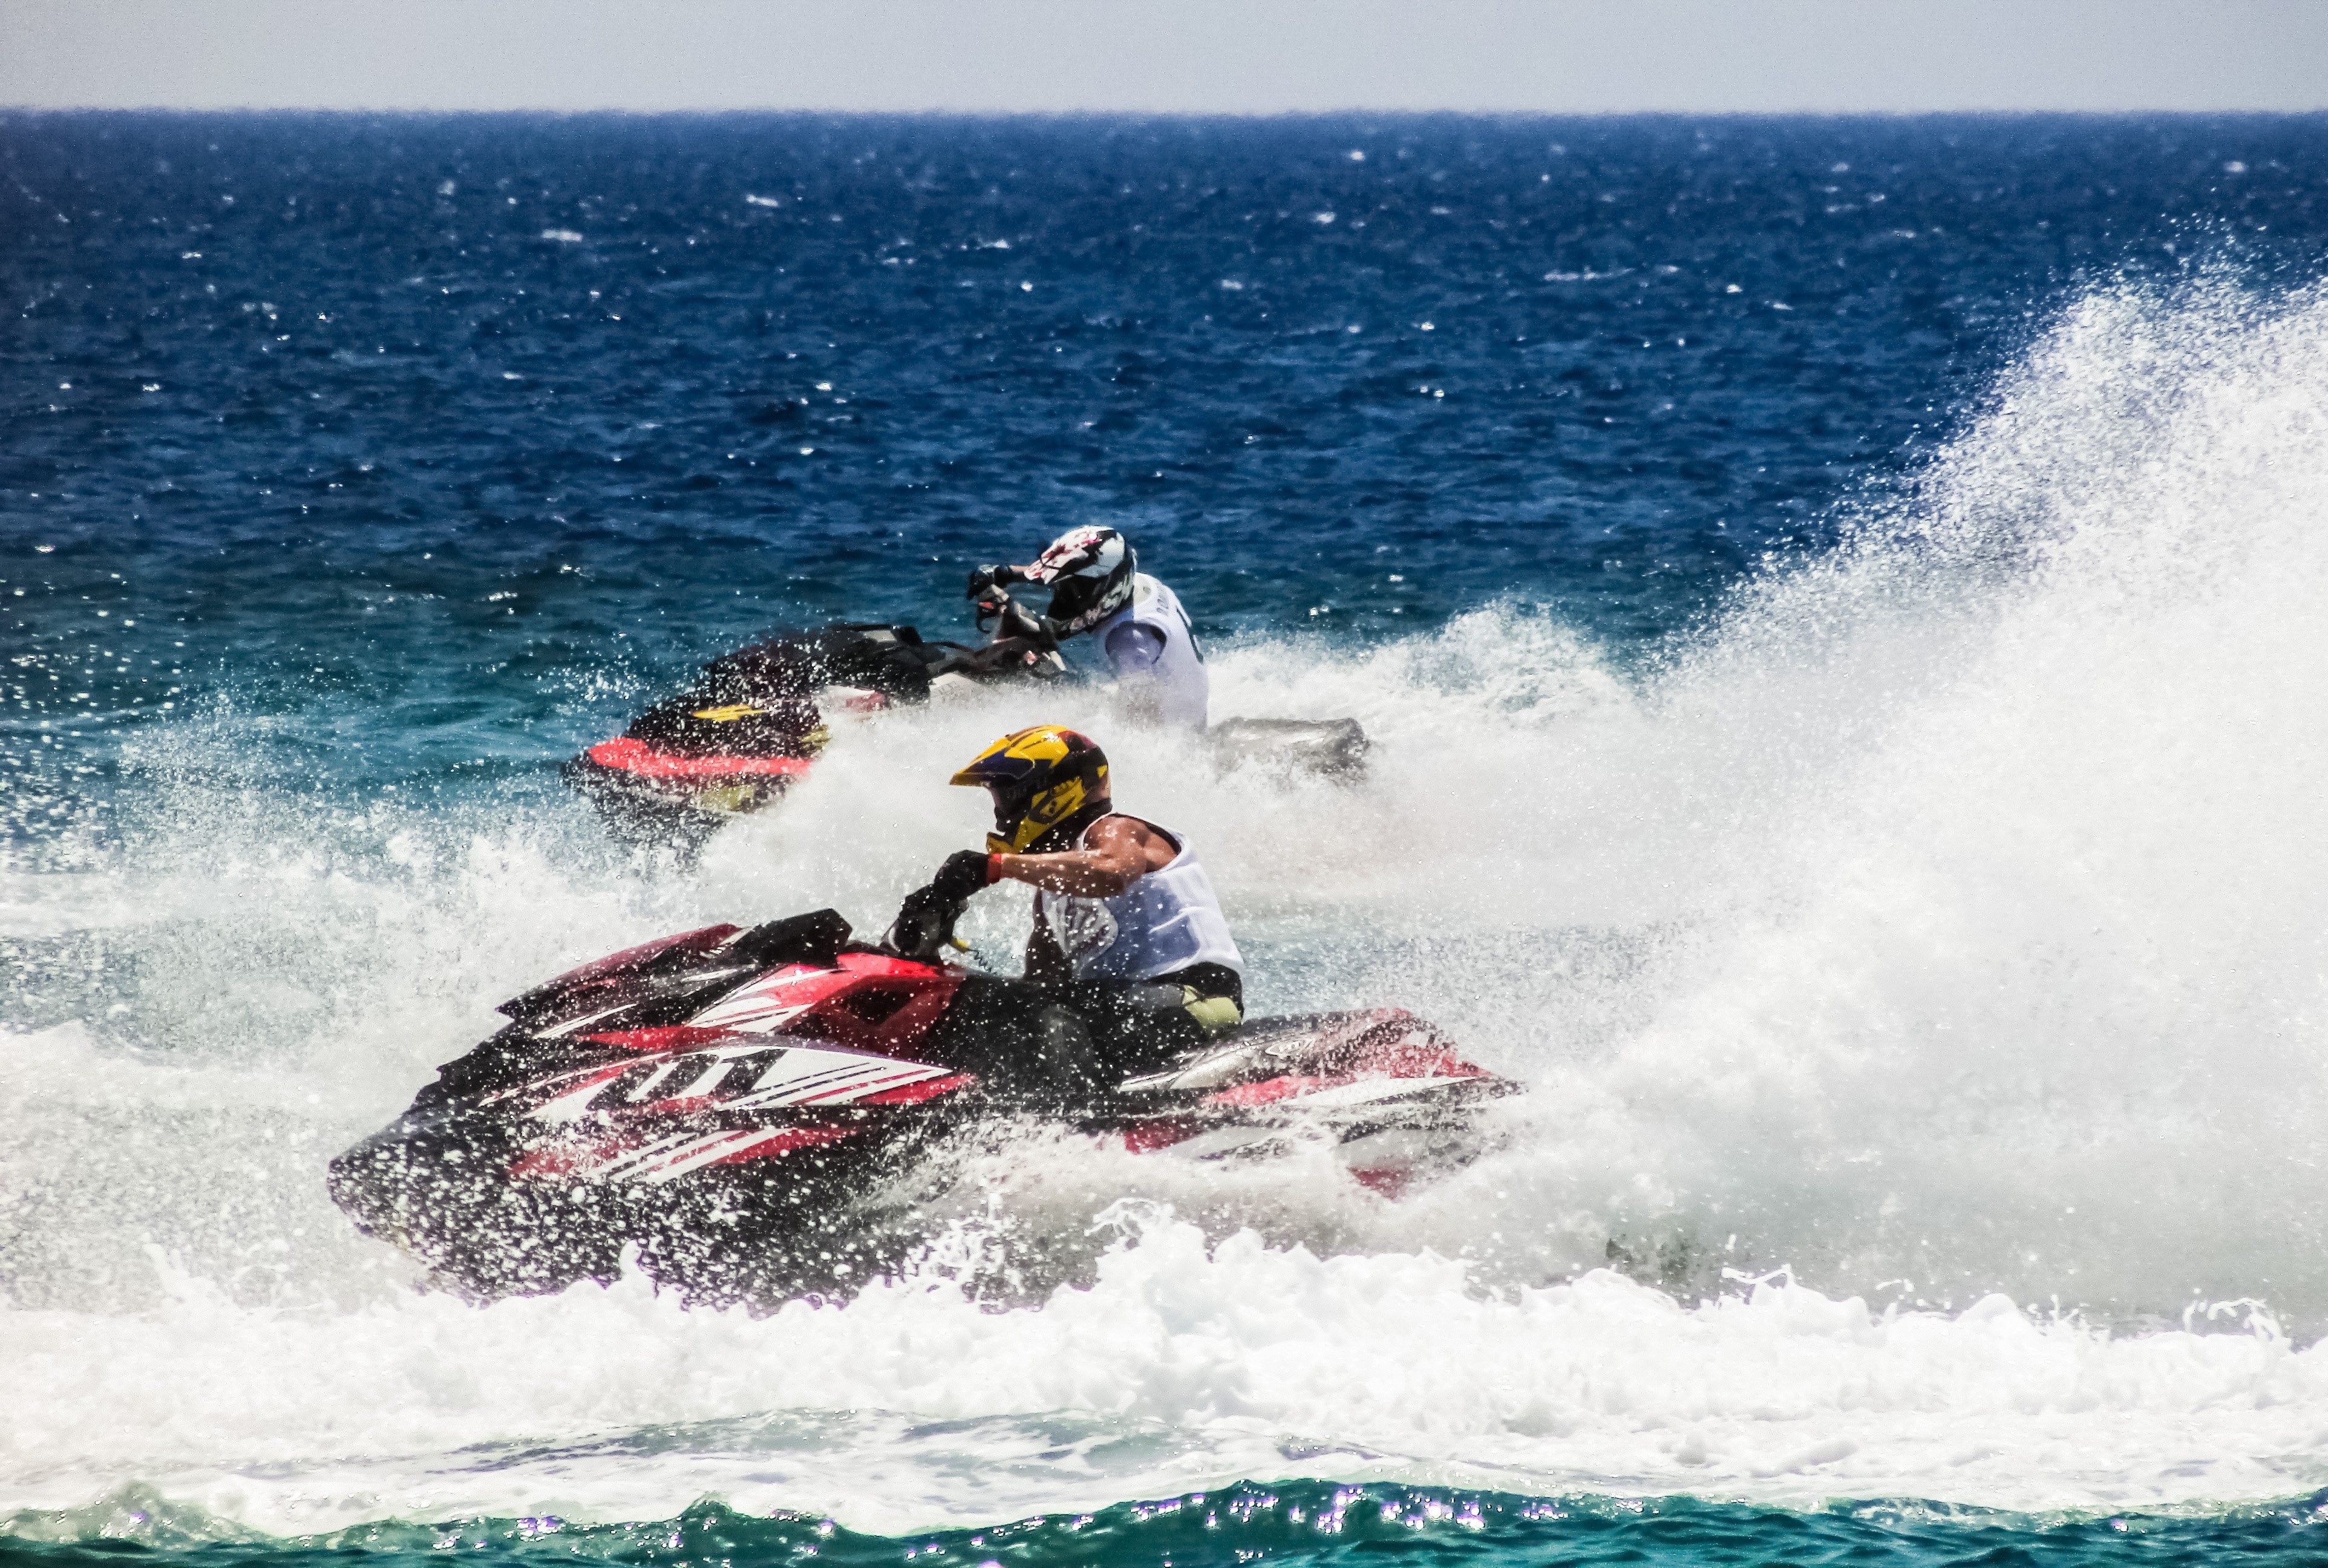
sea, water, sport, summer, recreation, vehicle, action, extreme, extreme sport, speed, activity, race, fun, sports, boating, fast, watercraft, motorsport, excitement, water sport, jet ski, outdoor recreation, wind wave, powerboating, personal water craft